World Trade Center Health Program

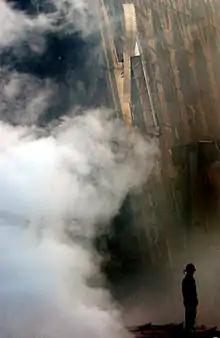
A solitary firefighter stands amid the rubble and smoke in New York City

As of 2011, approximately 18,000 people have received medical treatment for illnesses related to toxic dust from the World Trade Center site. A study of rescue workers released in April 2010 found that all those studied had impaired lung functions, and that 30–40% were reporting little or no improvement in persistent symptoms that started within the first year of the attack. In 2011 a major research study showed significant long term medical and psychological effects among first responders to the World Trade Center site. These effects include elevated levels of asthma, sinusitis, Gastroesophageal reflux disease and posttraumatic stress disorder.